Melissa Rippon

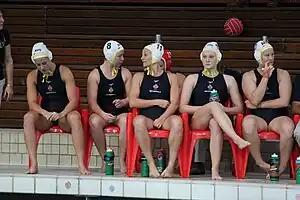
The third of a five-game test series against the Great Britain women's national water polo team on 25 February 2012. Australia won 15–6. On the far left is Bronwen Knox, then Zoe Arancini, Melissa Rippon, Rowena Webster, Hannah Buckling.

Rippon started playing water polo because her sister played the sport, and had a scholarship with the Queensland Academy of Sport in 2002. In 2006, she had an injury that mean she was unable to compete internationally for a while. In 2017 Melissa was awarded the inaugural Inclusive Coach Award from ACON Pride in Sport / Pride in Diversity Australia for her involvement with the Brisbane Tritons, Queensland's first LGBTIQ and Inclusive Water Polo club. This award was shared with fellow coach and Brisbane Barracudas senior player Damien Hicks